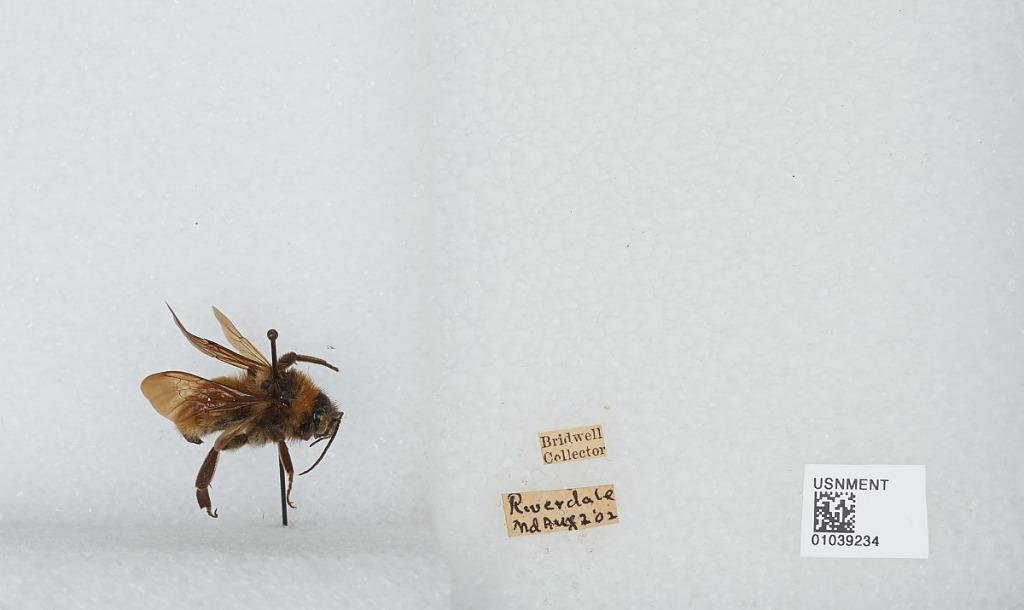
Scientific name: Bombus (Fervidobombus) pensylvanicus pensylvanicus (De Geer)
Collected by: Bridwell
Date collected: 1902-8-2
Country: United States
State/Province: Maryland
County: Prince George's
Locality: Riverdale
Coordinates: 38.9628, -76.9297